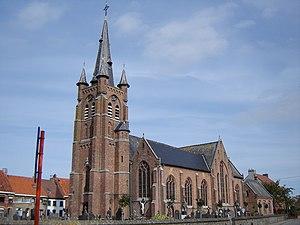
Liste des églises-halles ou hallekerques de Belgique.